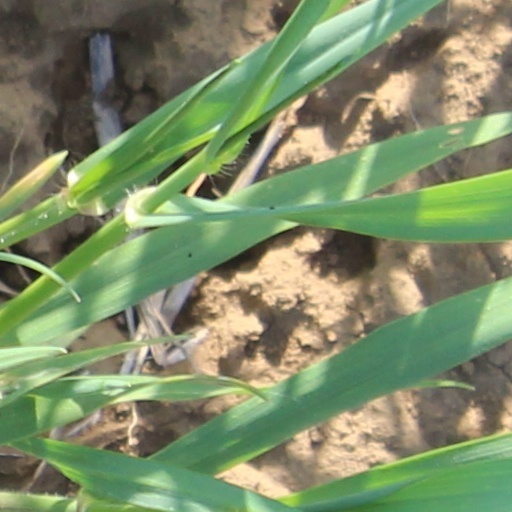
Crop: wheat